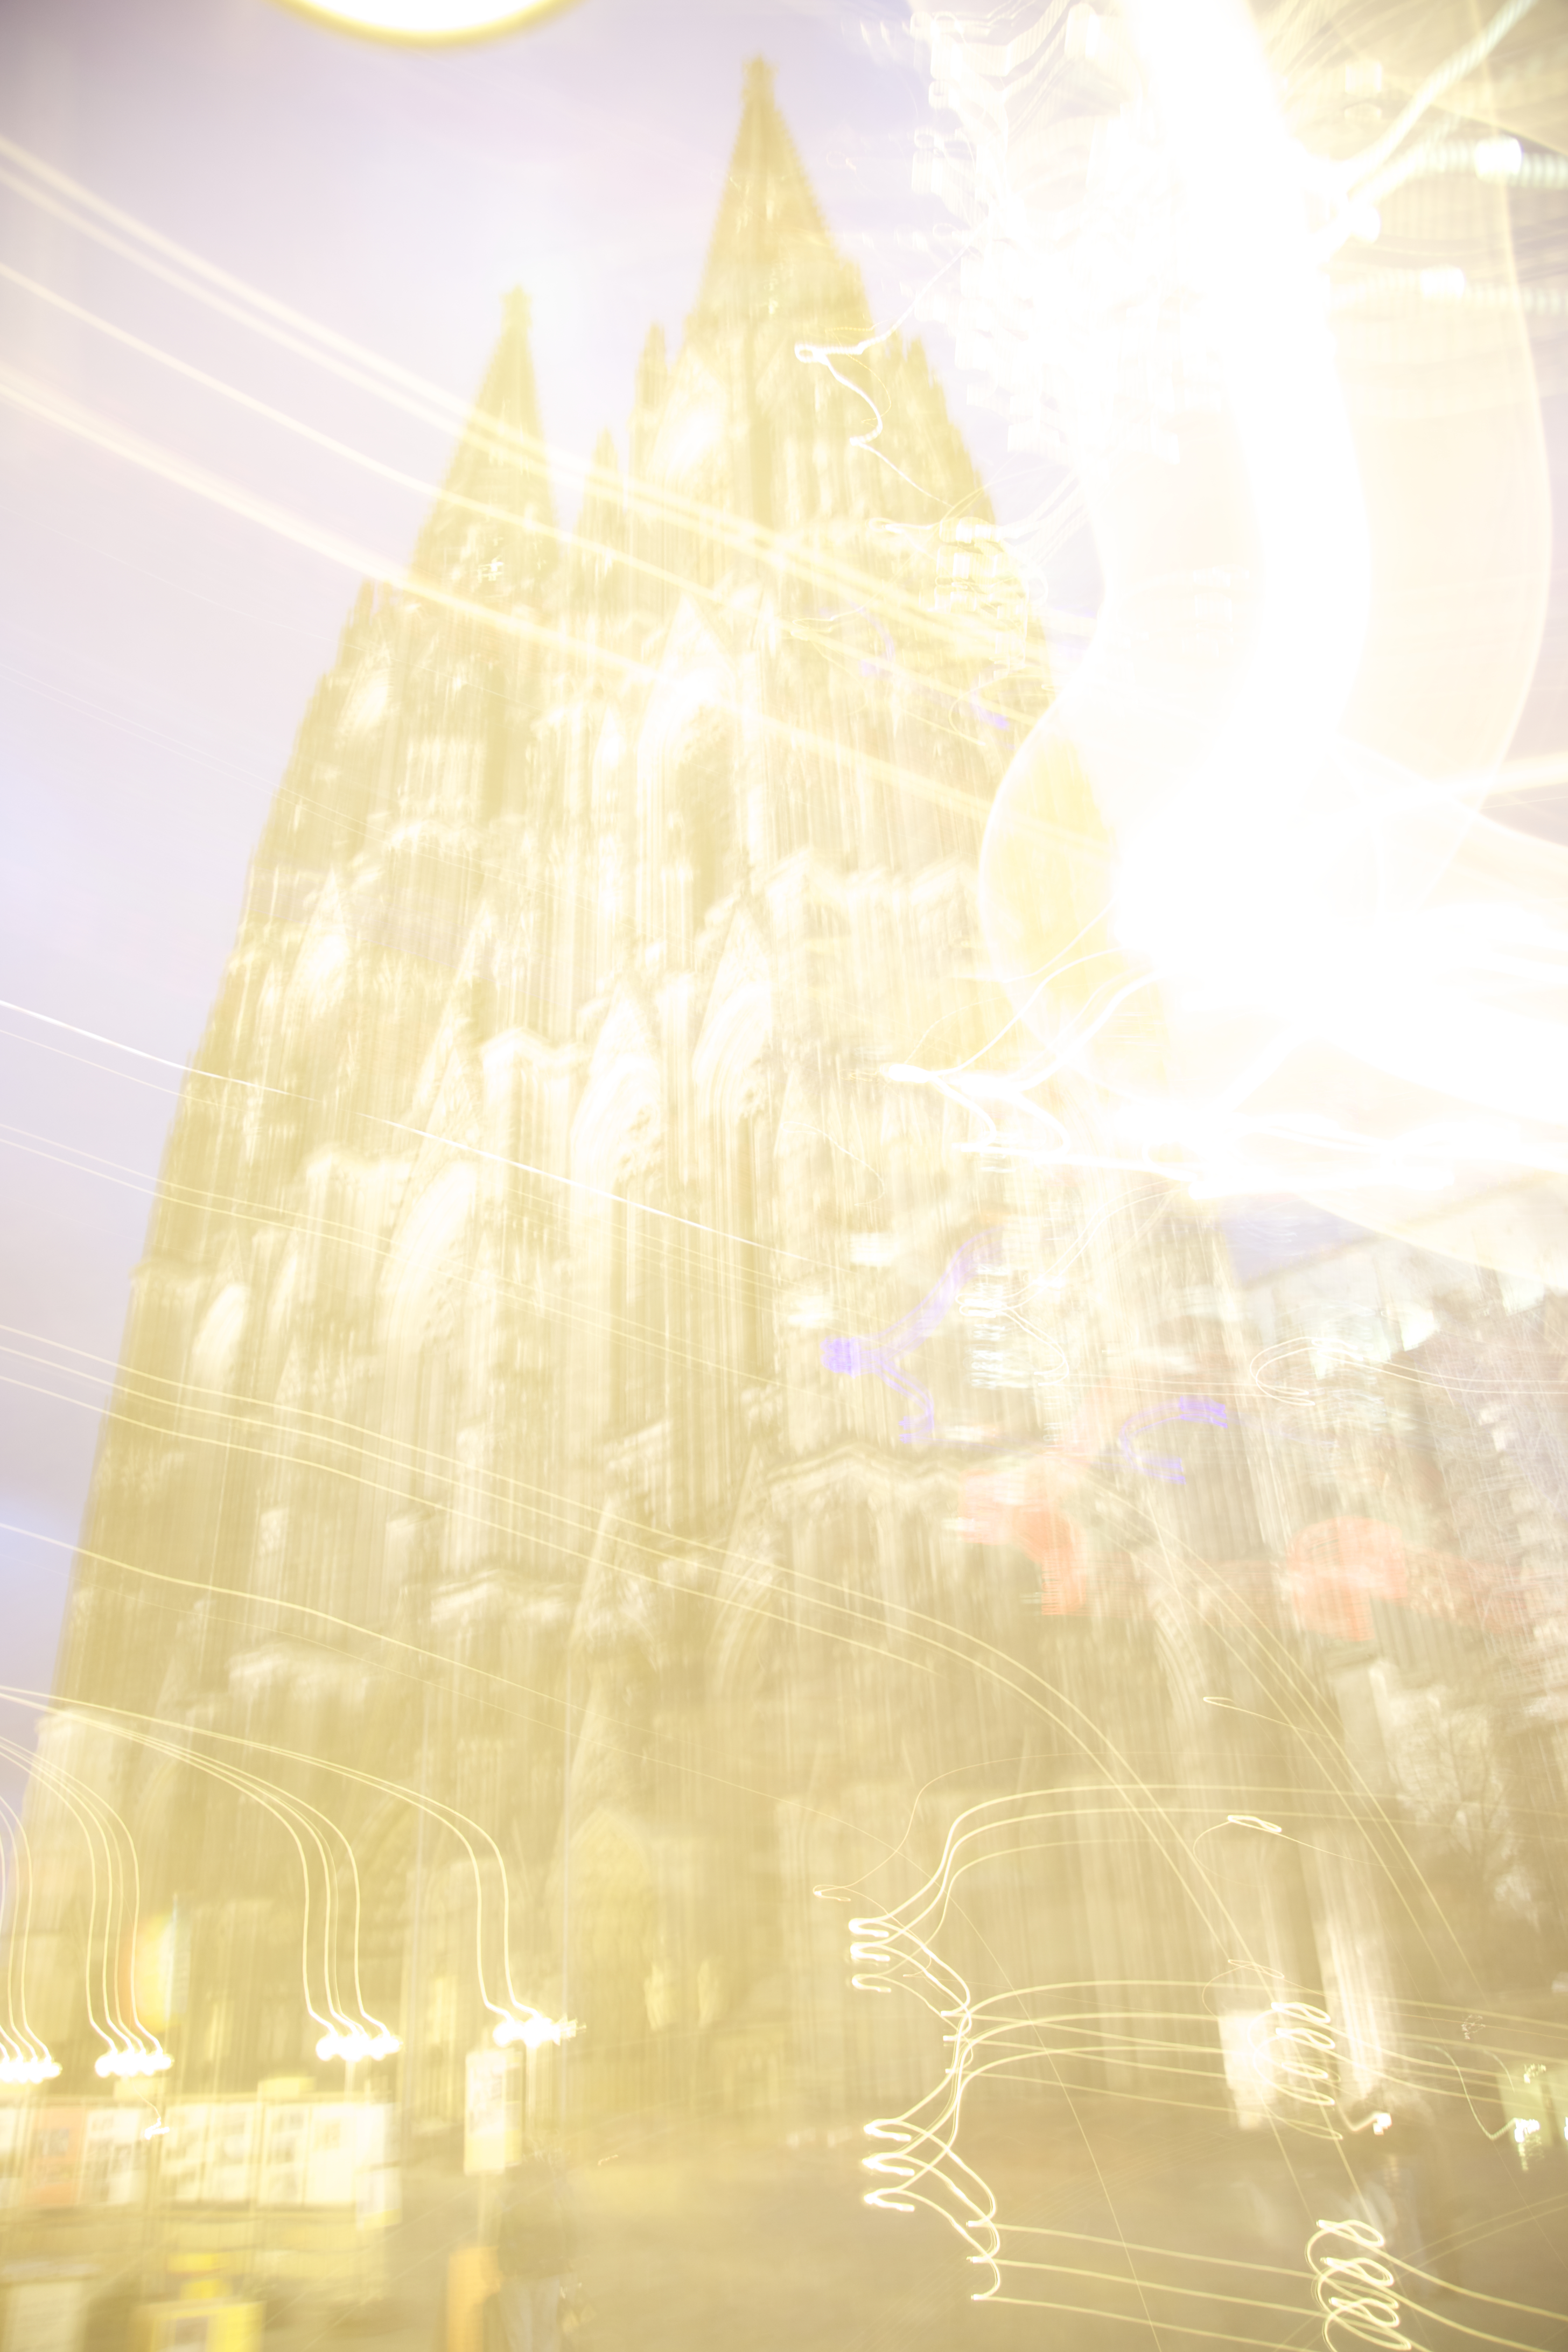
light, sunlight, yellow, gothic, cologne, koln, kirche, shape, nordrheinwestfalen, kathedrale, gothique, gotik, k lnerdom